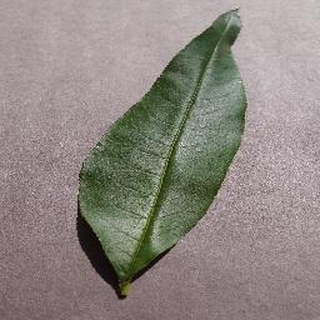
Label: healthy_peach